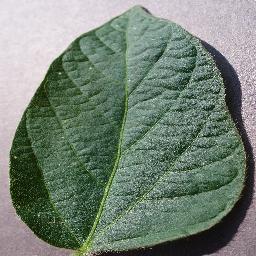
Label: Soybean___healthy